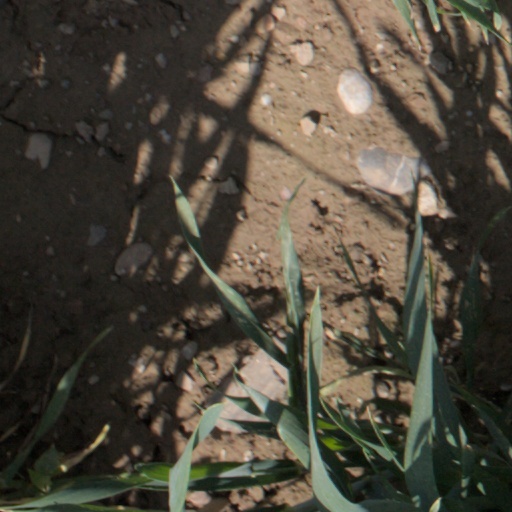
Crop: wheat